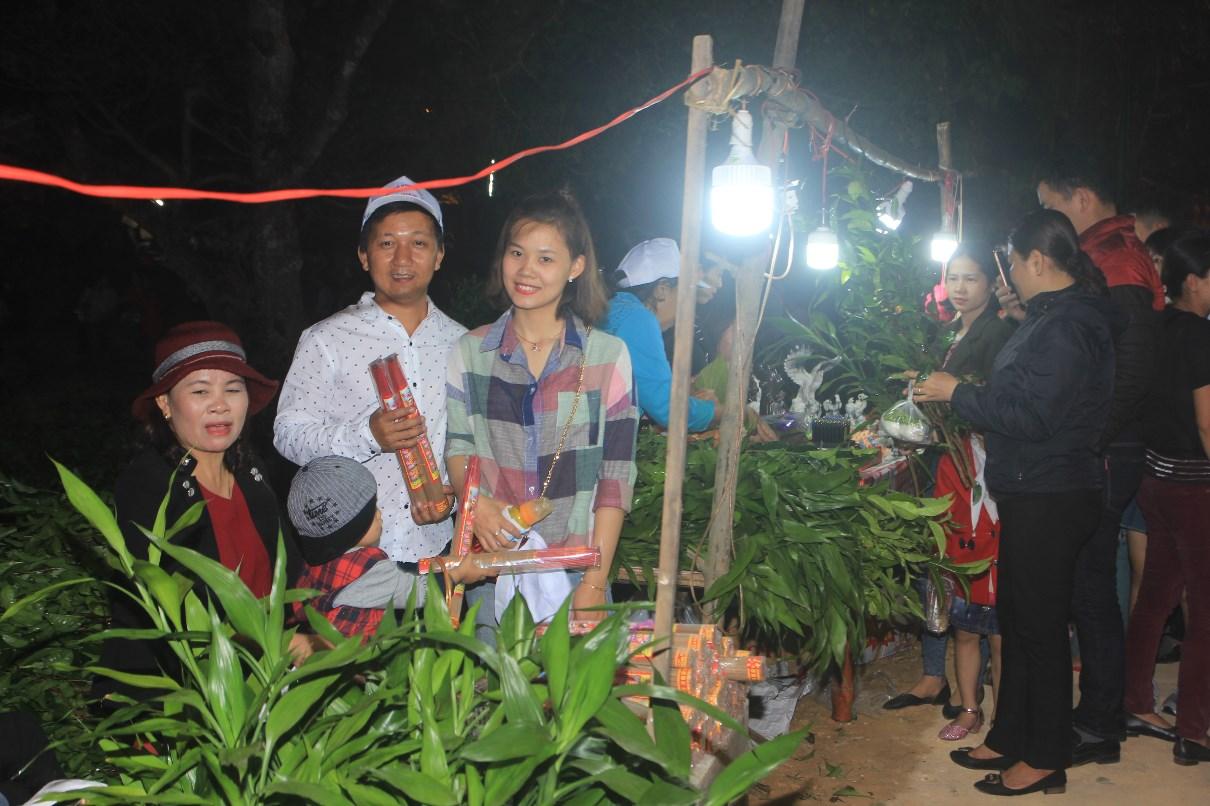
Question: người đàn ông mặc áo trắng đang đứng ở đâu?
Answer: quầy bán nhang